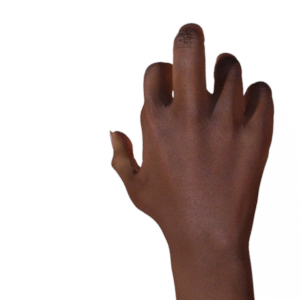
Label: rock